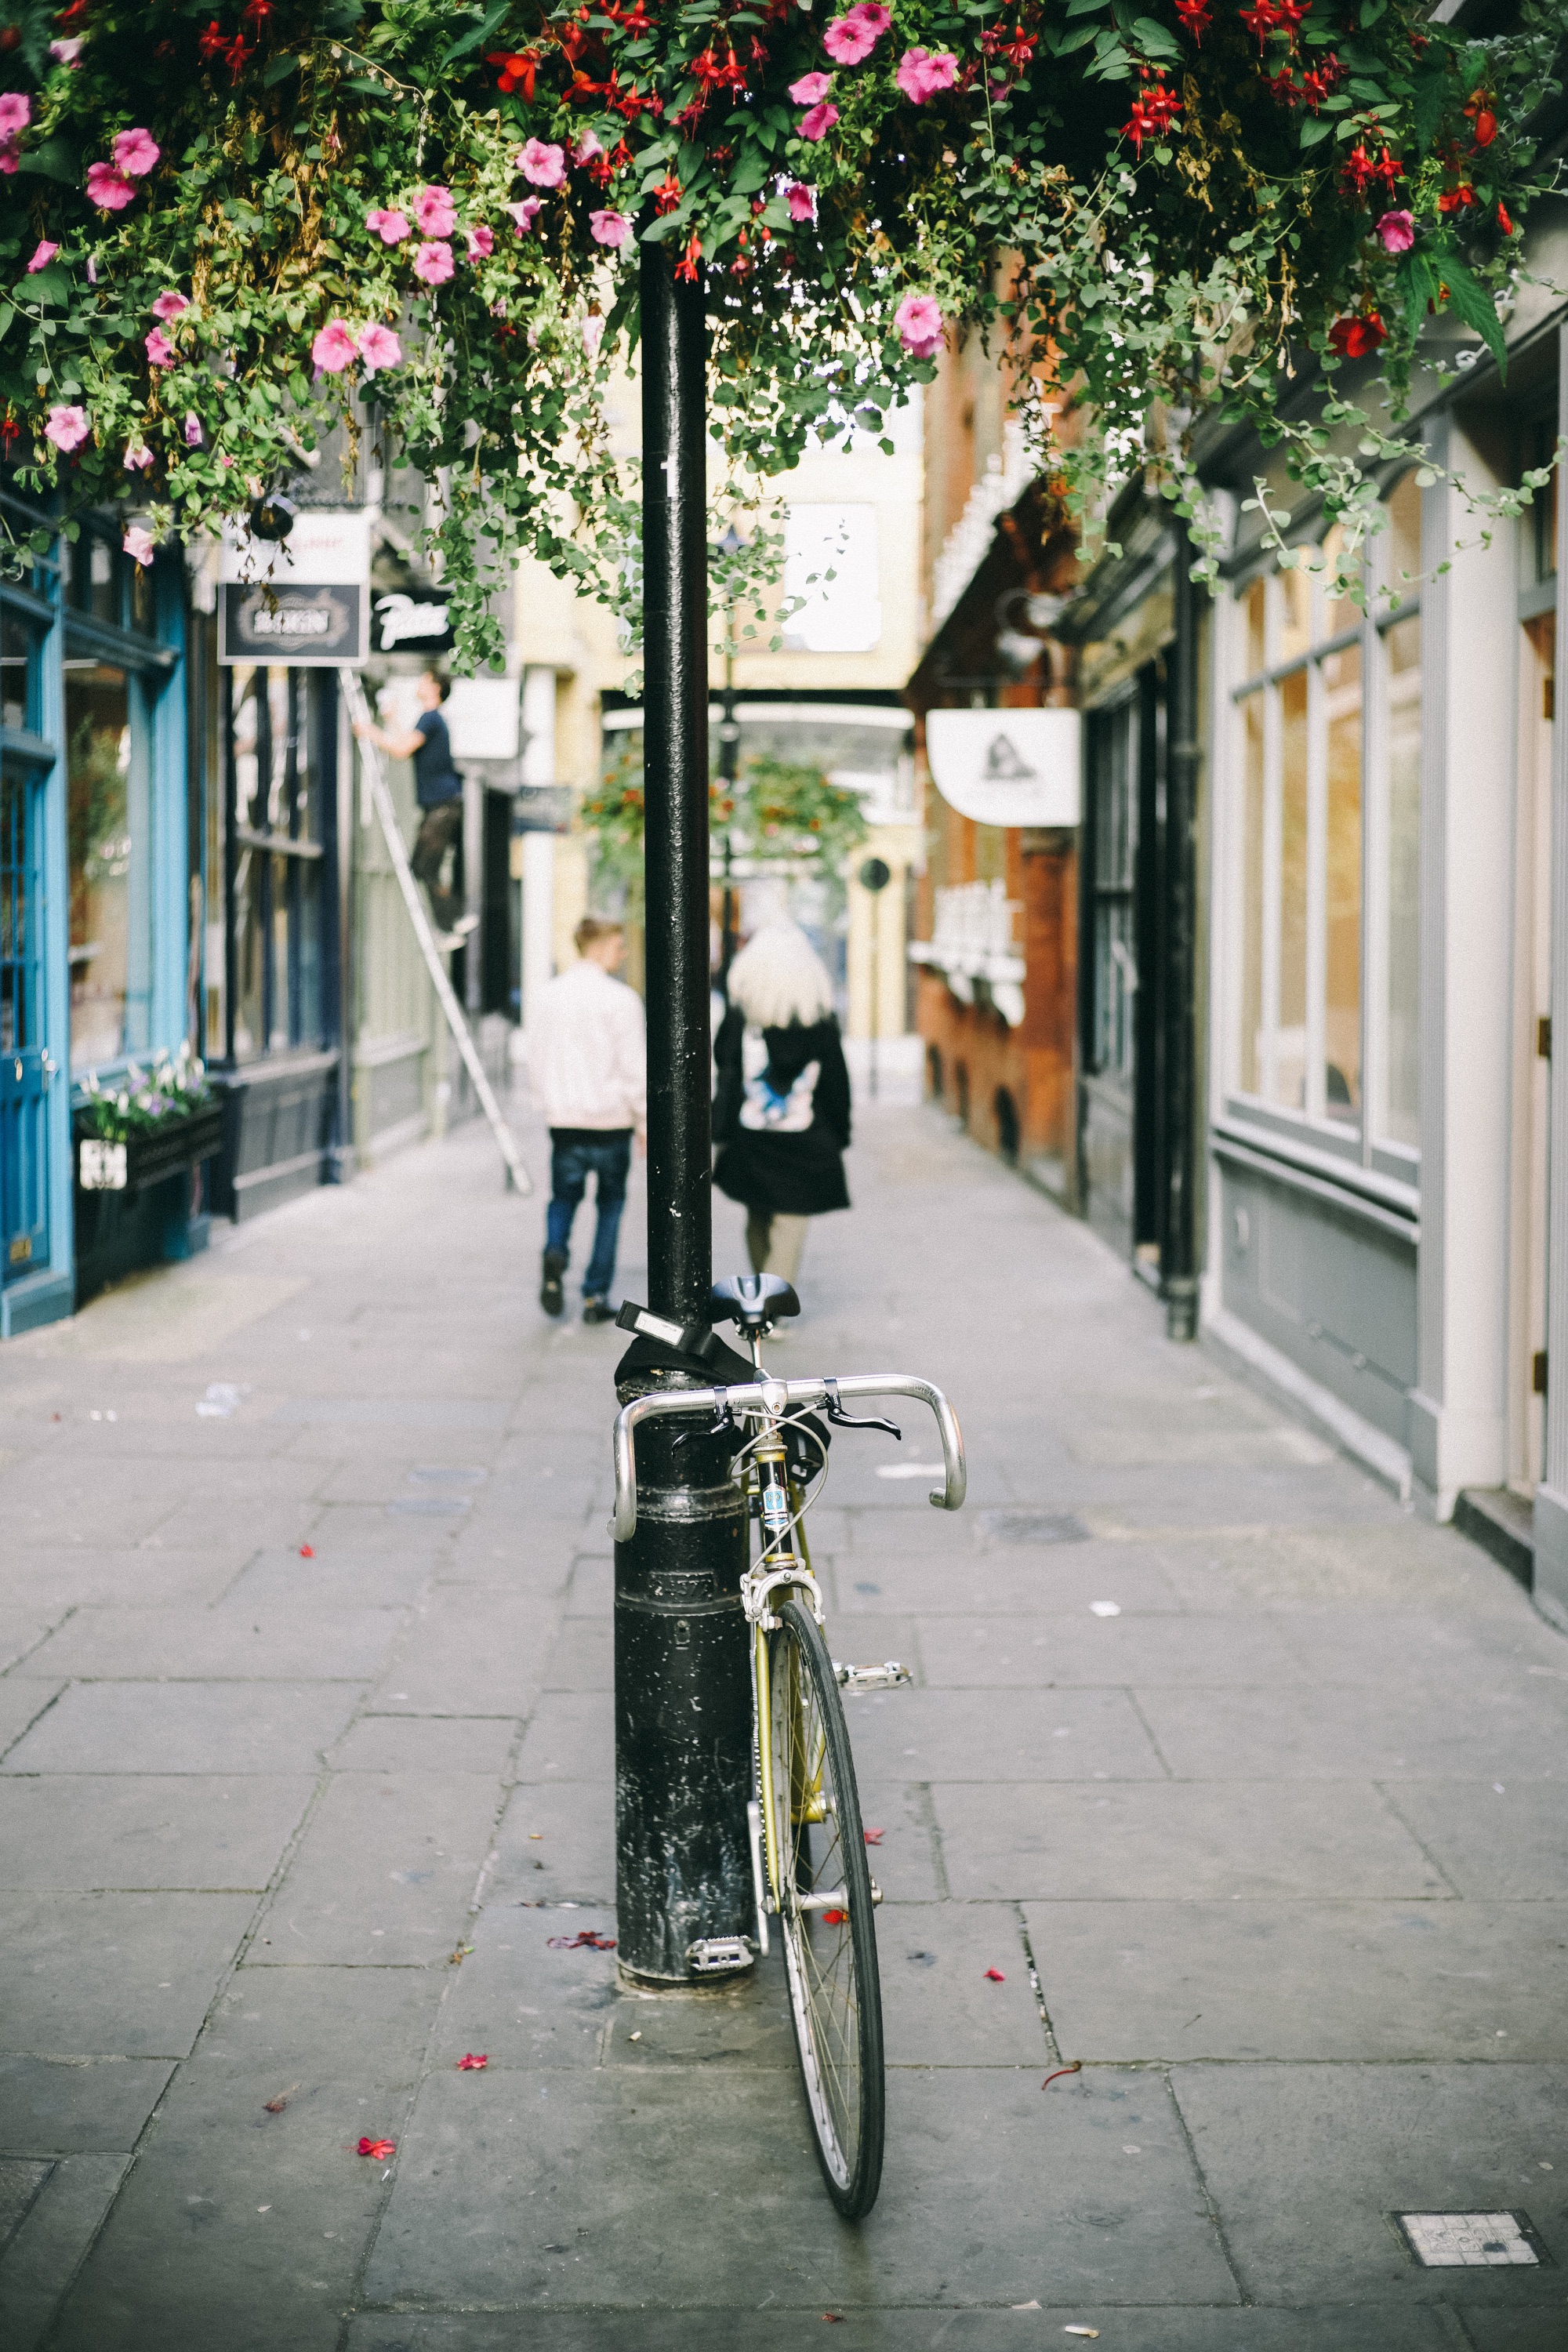
road, street, house, flower, building, alley, bicycle, vehicle, lane, sports equipment, cycling, infrastructure, urban area, residential area